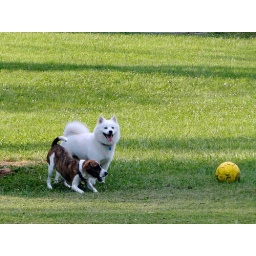
This dog lives in the house behind Ziggy and they have a grand time together.